Philippine Navy

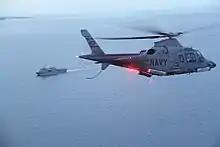
An AW109E naval helicopter approaches one of the Philippine Navy's Tarlac-class landing platform dock during an exercise in 2018

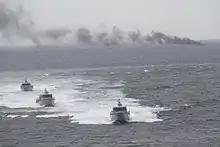
Missile-armed MPAC Mk. III attack boats during a live-fire demonstration involving the launching of Spike-ER missiles in November 2018

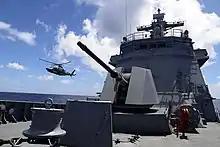
The , along with an AW109E naval helicopter, conducting flight operations during the RIMPAC 2020

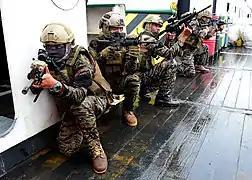
NAVSOG at the SEACAT 2018 Exercise 002

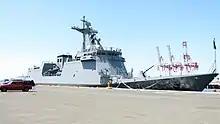
Frigate of the Philippine Navy (PN). Photo taken at the Manila South Harbor

The Philippine Navy is administered through the Department of National Defense (DND). Under the AFP structure, the Chairman of the Joint Chiefs of Staff, AFP, a four-star general/admiral (if the officer is a member of the Philippine Navy), is the most senior military officer. The senior naval officer is the Flag Officer-in-Command, Philippine Navy (FOIC, PN), who usually holds the rank of vice admiral. He, along with his or her air force and army counterparts, is junior only to the chairman. The FOIC, PN is solely responsible for the administration and operational status of the Navy. His counterpart in the U.S. Navy is the Chief of Naval Operations.